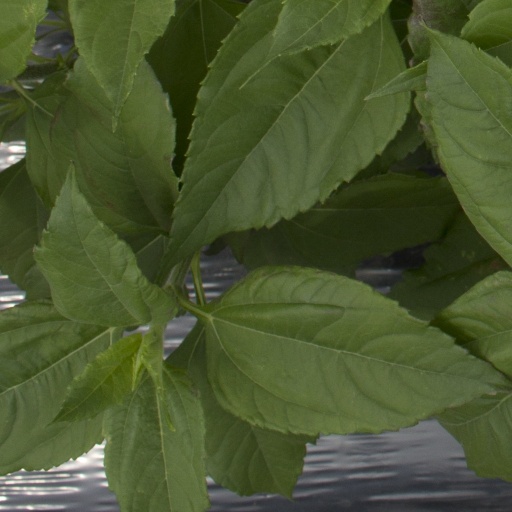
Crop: Jerusalem artichoke